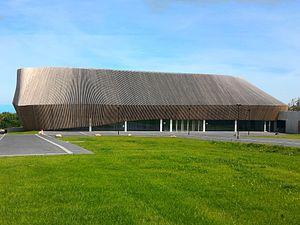
Le Chaudron, ville du Portel (62)
Cet article présente une liste de stades ou salles de basket-ball en France.
Le Chaudron est une salle de sport et de spectacle, situé au Portel, dans le Pas-de-Calais.
Les playoffs du championnat de France de Pro A opposent à l'issue de la saison régulière les huit meilleures équipes du championnat. Ils se déroulent en trois tours. Le vainqueur est couronné champion de France.